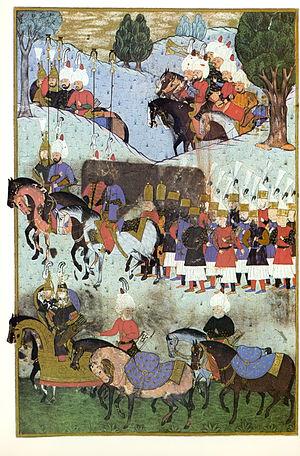
Le siège de Szigetvár ou bataille de Sziget est un siège de la forteresse de Szigetvár, à Baranya qui a arrêté la progression de Soliman vers Vienne en 1566. La bataille a opposé une garnison combattant au nom de la monarchie Habsbourg autrichienne sous le commandement du croate Nikola Šubić Zrinski aux forces des envahisseurs ottomans sous le commandement du sultan Soliman le Magnifique.